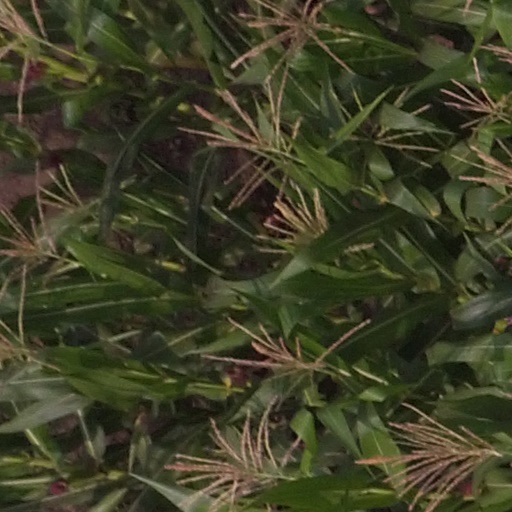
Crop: maize; corn